Offred (The Handmaid's Tale episode)

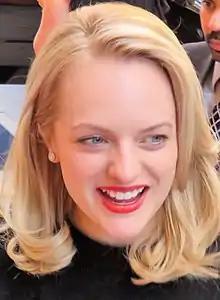
Series star and producer Elisabeth Moss in 2017

In a flashback sequence, June's family is pursued in the woods and armed men arrest her, kill her husband Luke, and abduct their child Hannah. Throughout the episode, viewers see subsequent flashbacks to June's detainment in a facility with other fertile women who are beaten and indoctrinated to believe that their destiny is to please God through being "handmaids"—women who are chosen to bear children for powerful couples who are infertile. Punishment is severe and strict for these women but also any other dissenters: academics, doctors, religious minorities (such as Catholics), and homosexuals.